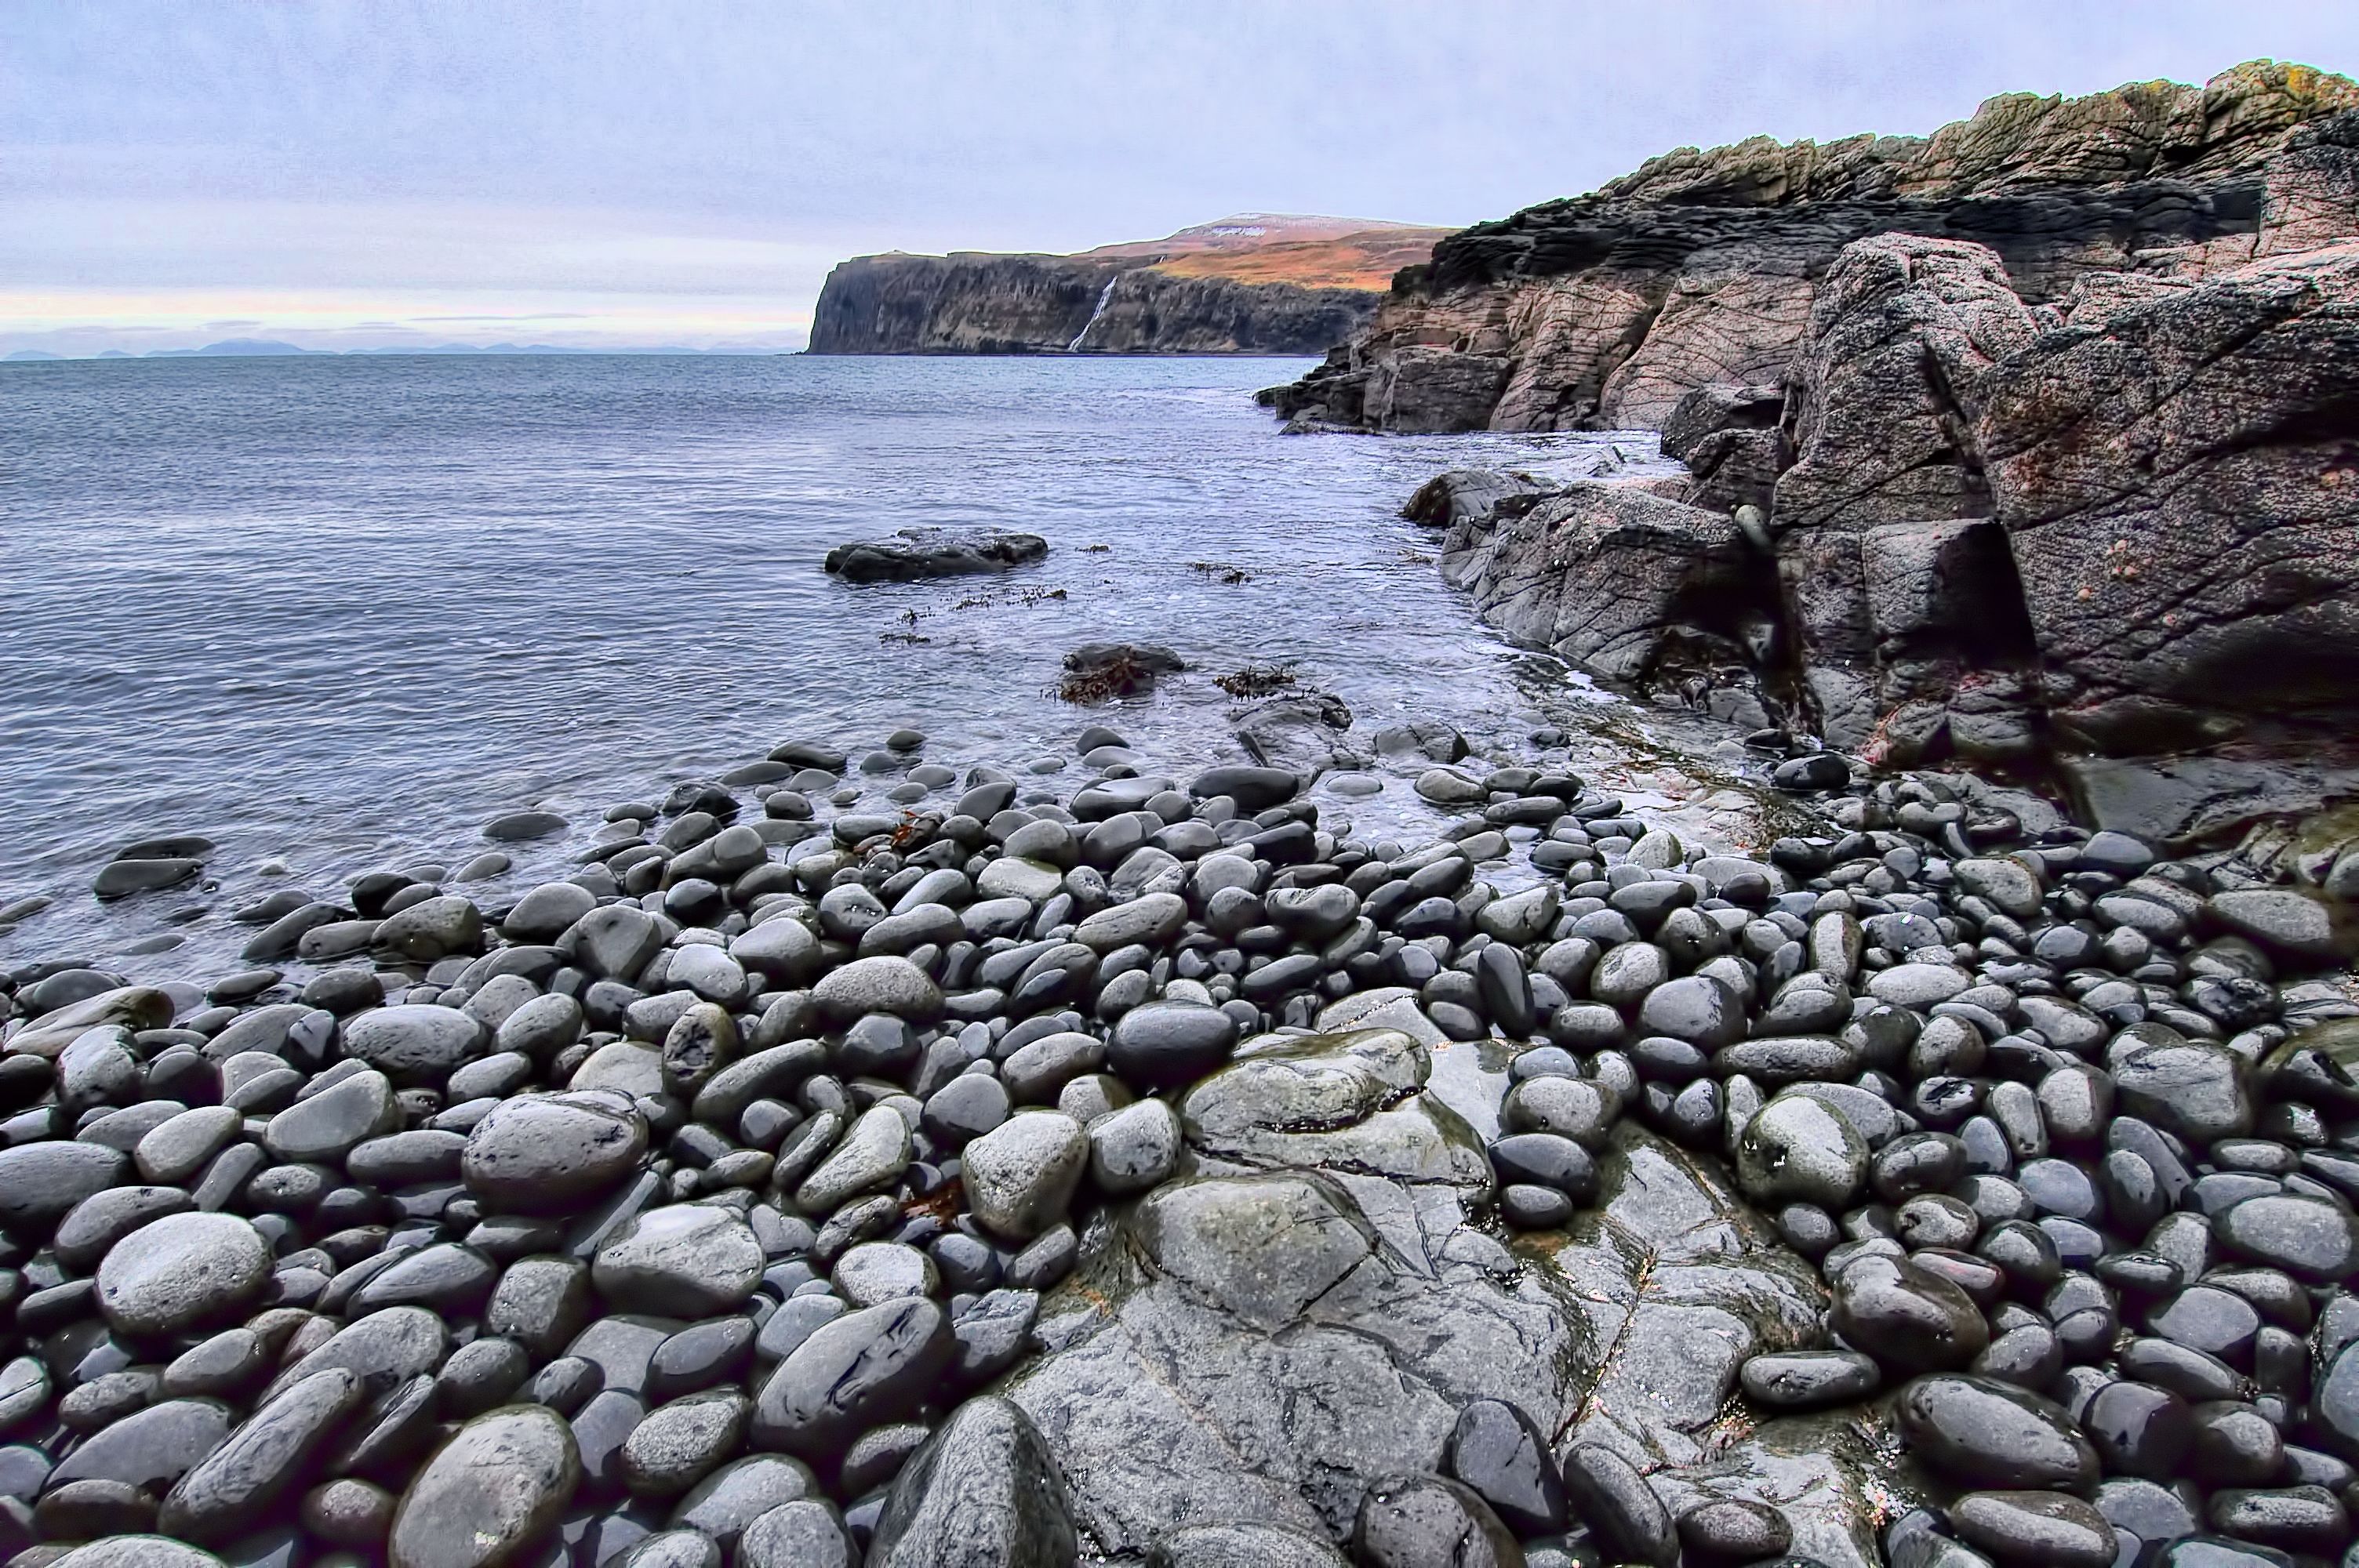
beach, sea, coast, rock, ocean, shore, wave, cliff, cove, pebble, bay, terrain, material, body of water, geology, scotland, breakwater, skye, cape, highliands, tide pool, wind wave